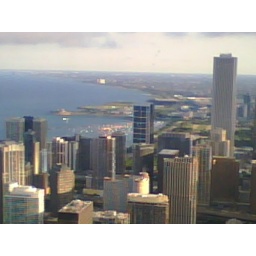
Picture taken from 94th floor of the Hancock building in Chicago. Sept 9, 2007